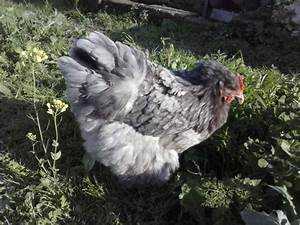
Label: chicken